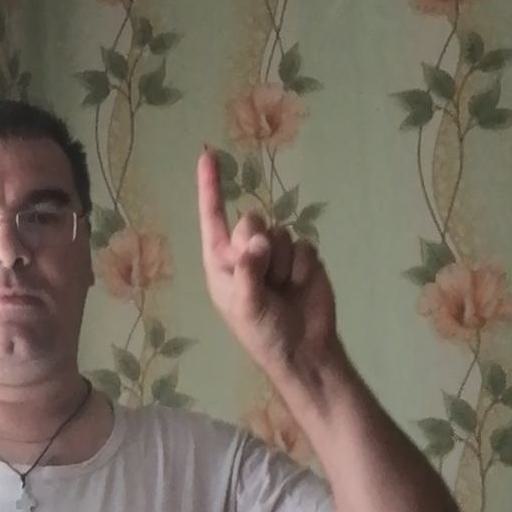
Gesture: one